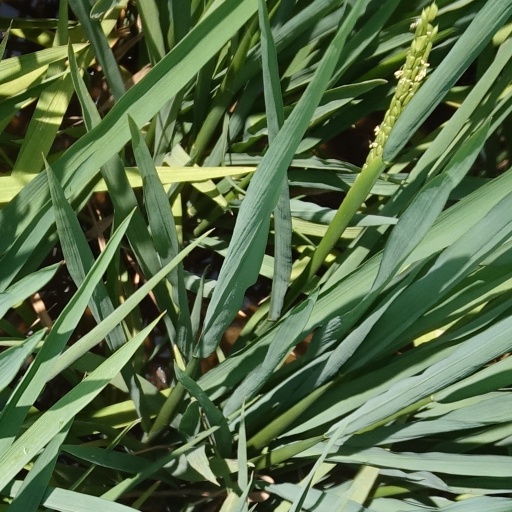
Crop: rice